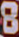
Number: 8